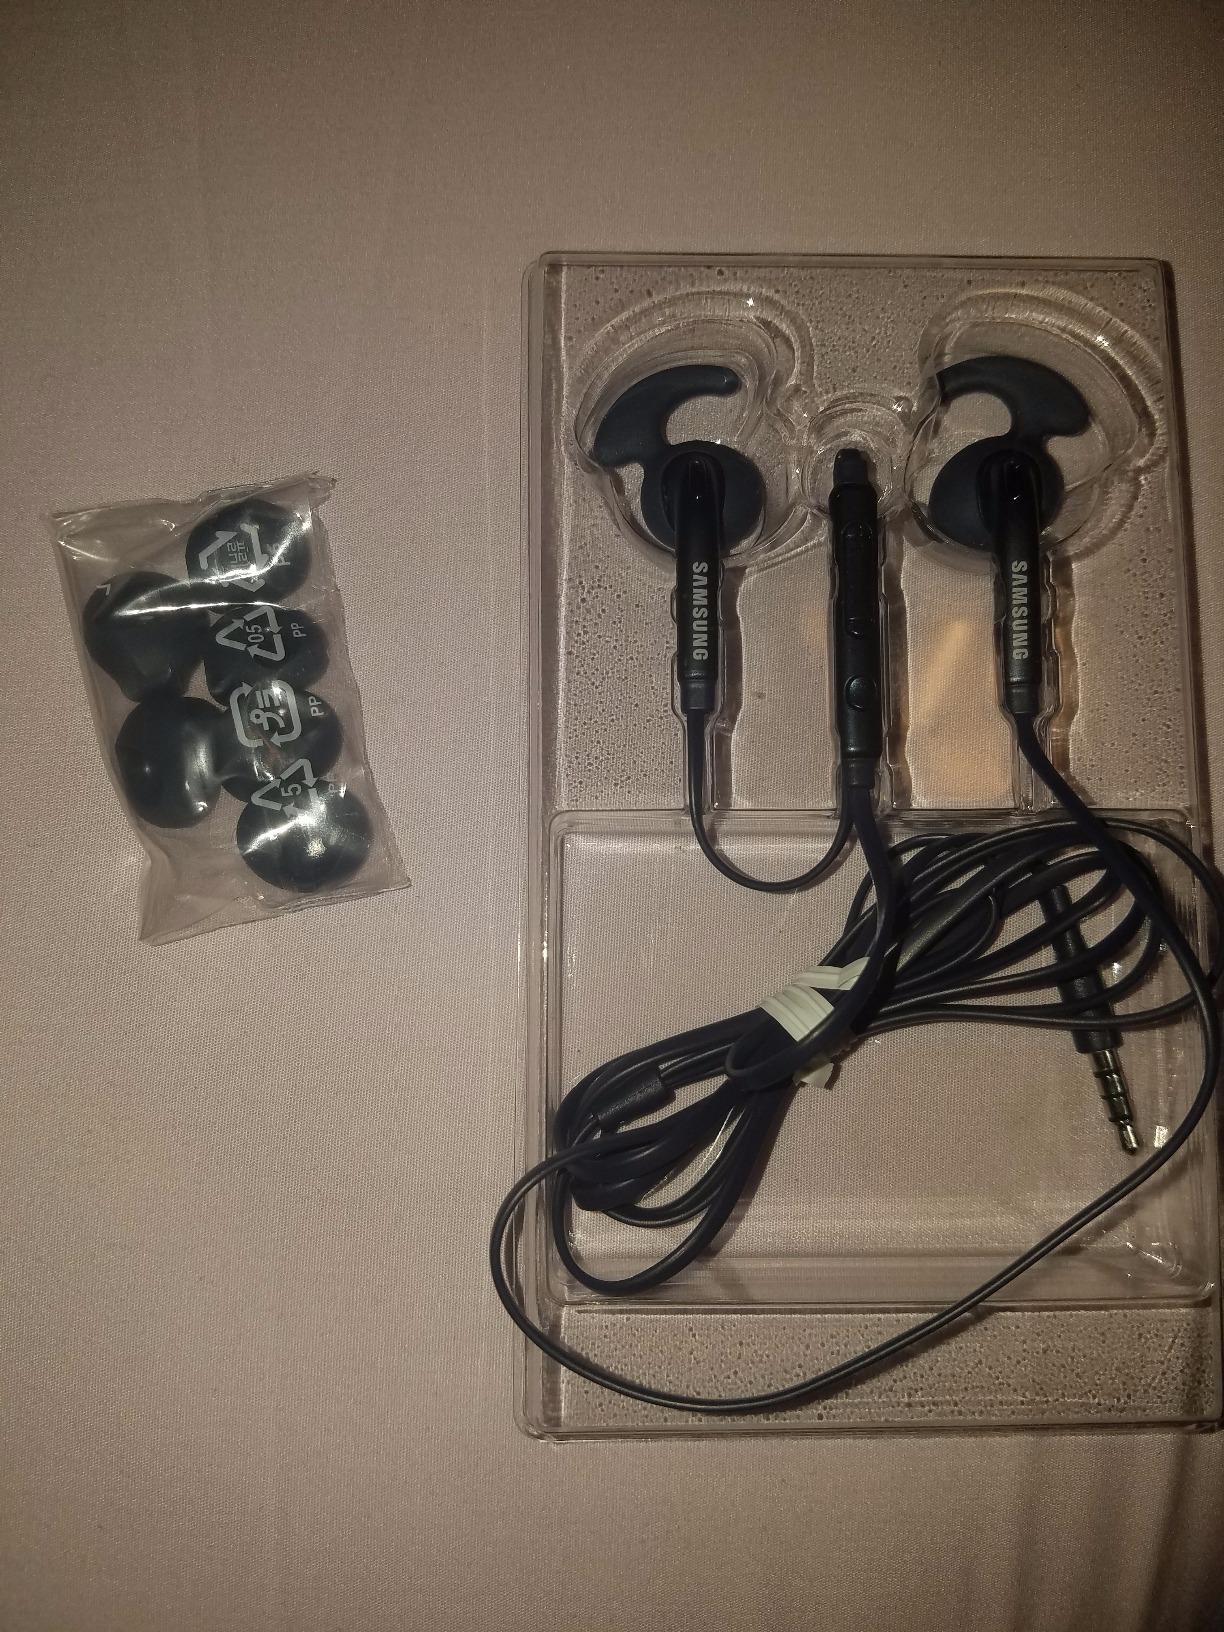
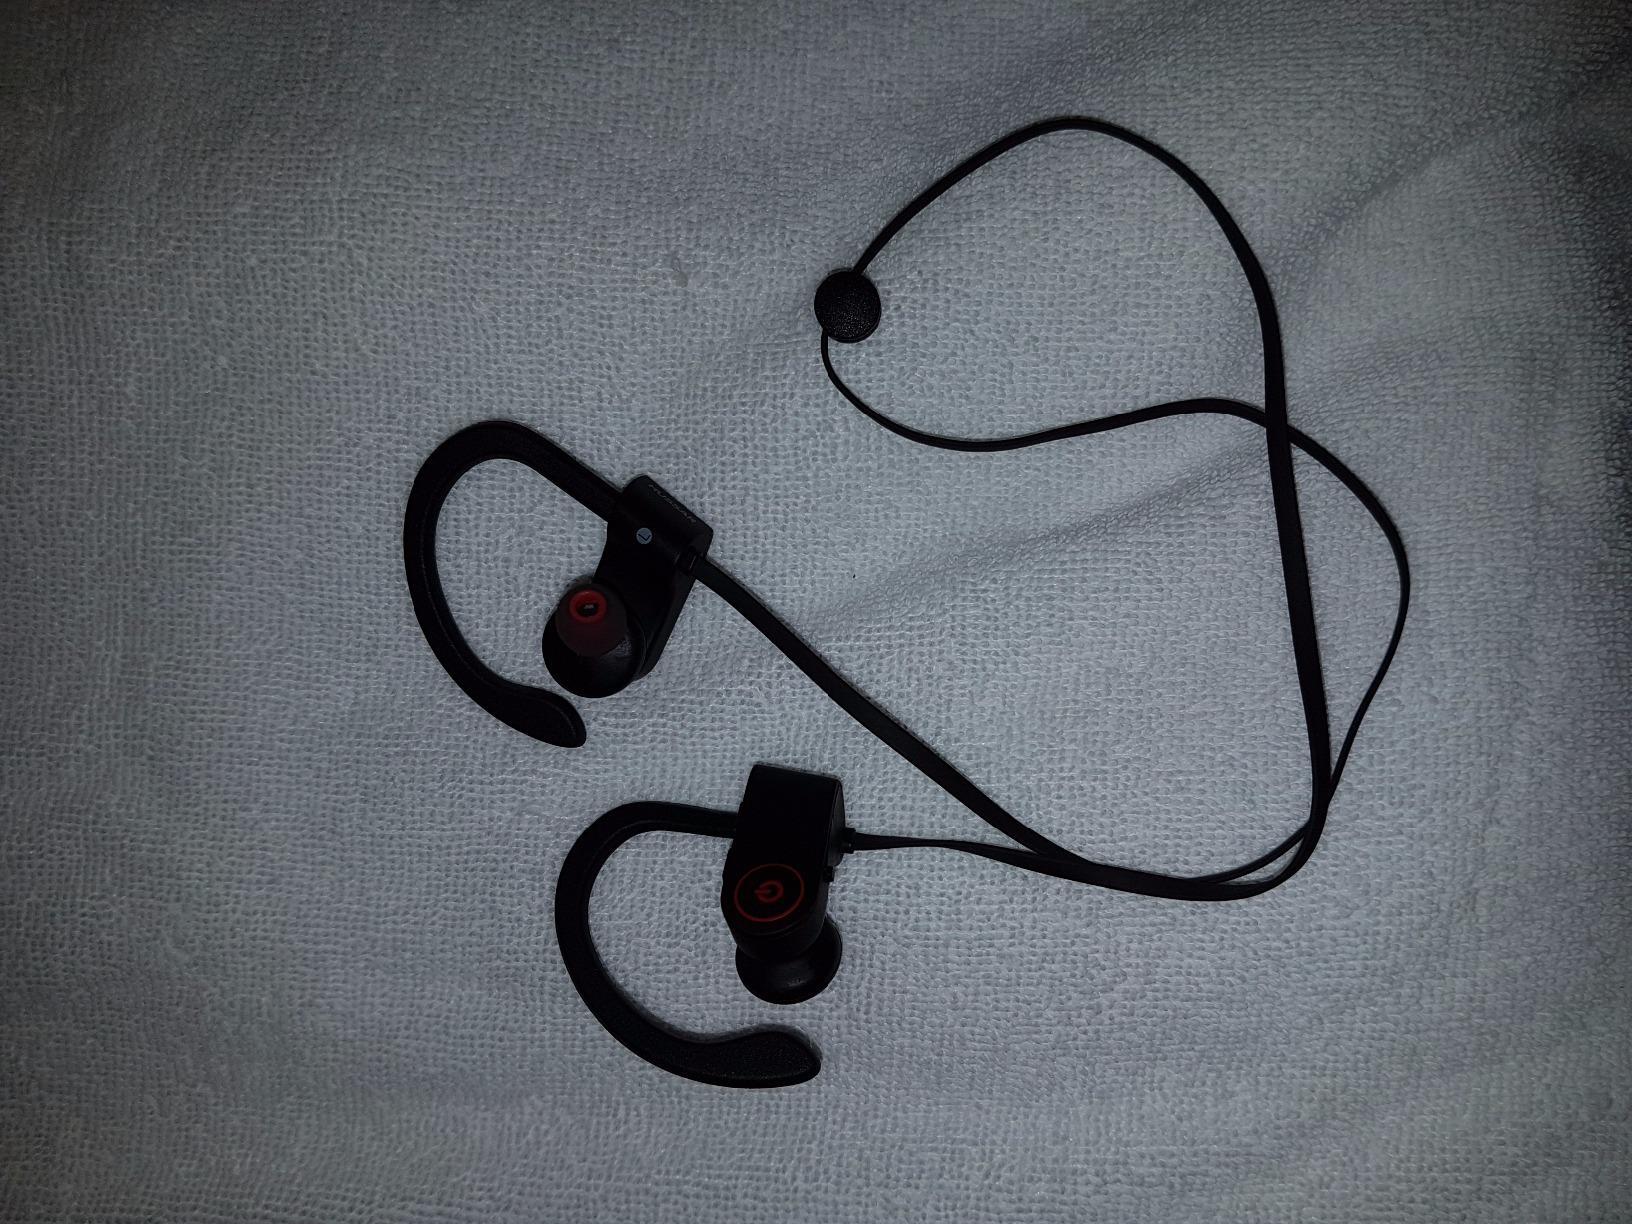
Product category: headphones
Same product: no